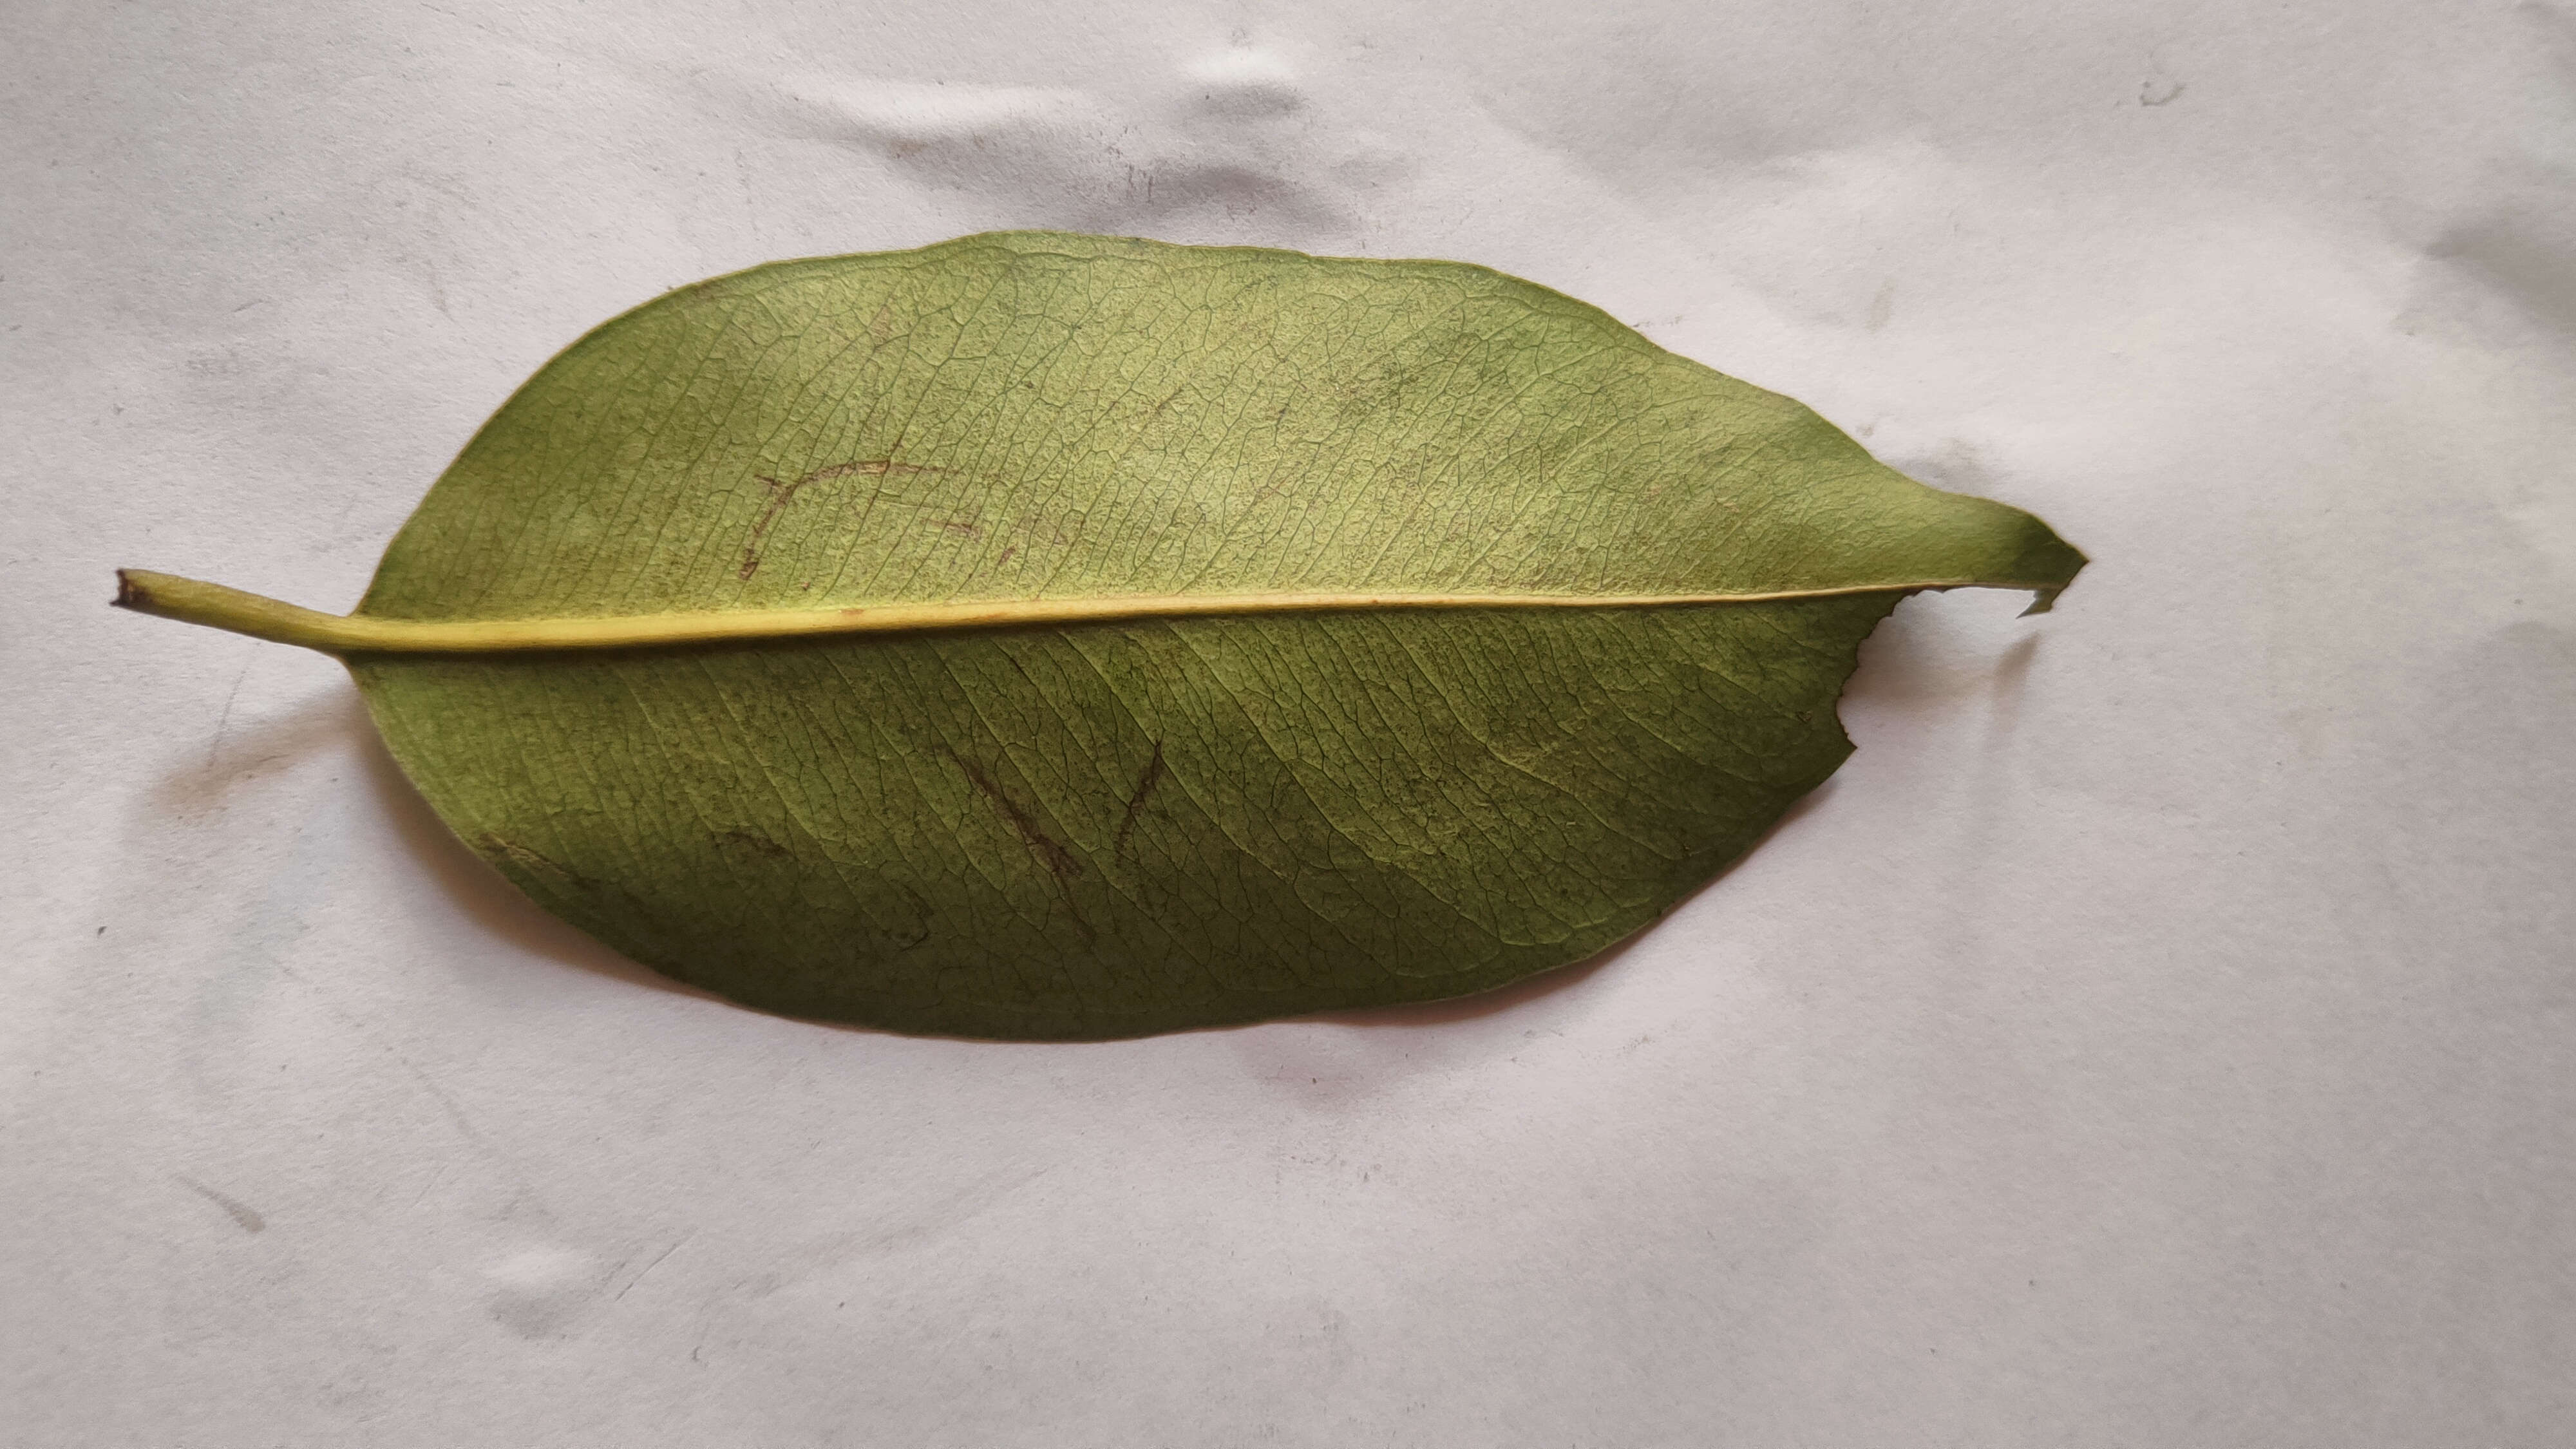
Leaf variety: Black plum